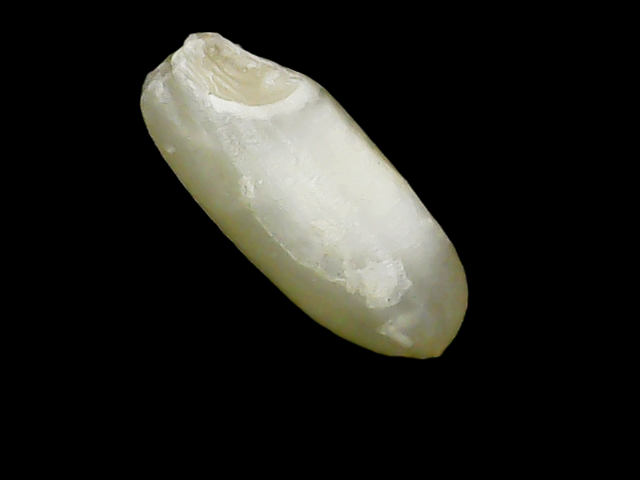
Rice variety: Binadhan10